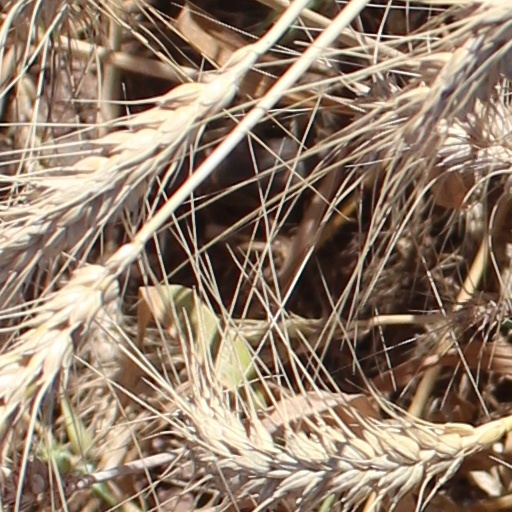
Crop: wheat